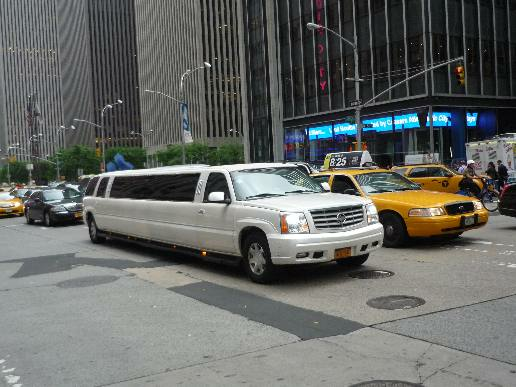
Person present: No